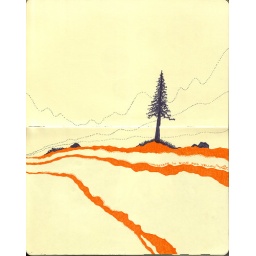
landscape in blue and yellow